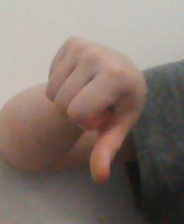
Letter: waw